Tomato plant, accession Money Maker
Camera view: horizontal (90 deg, fisheye); turntable rotation: 30 degrees
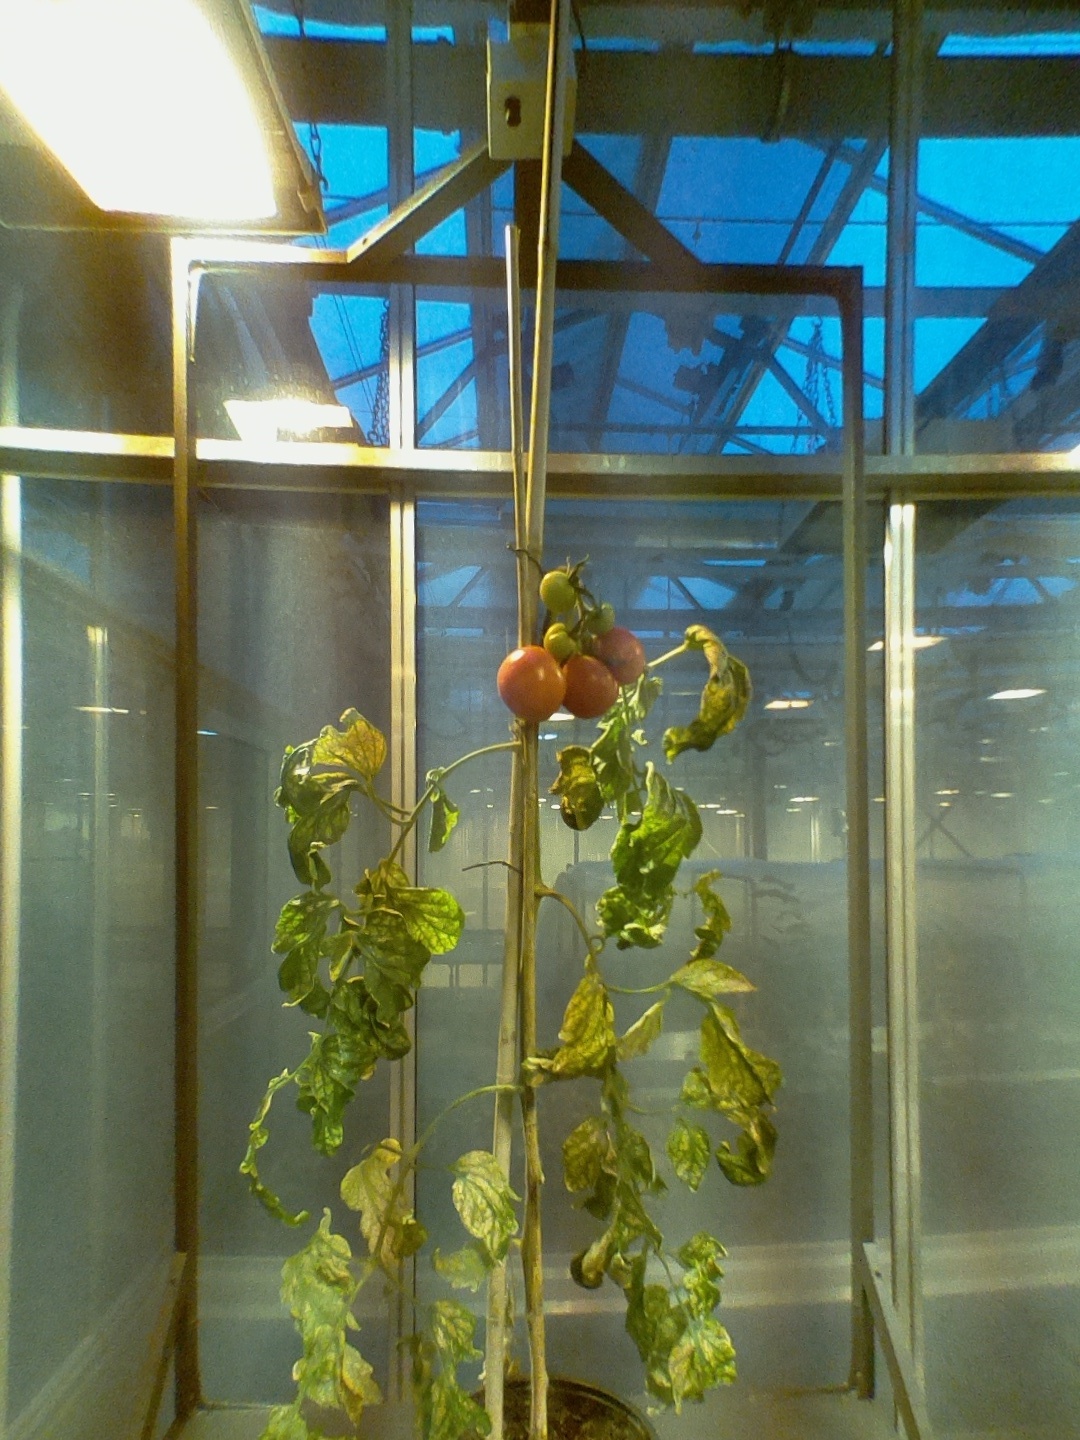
BBCH growth stage 85: 50%-60% of fruits show typical fully ripe color